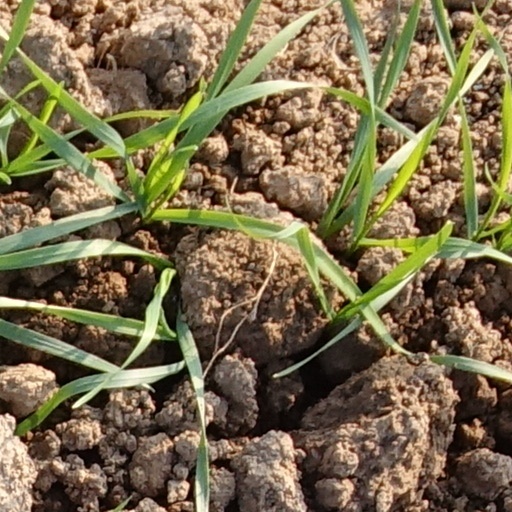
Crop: wheat